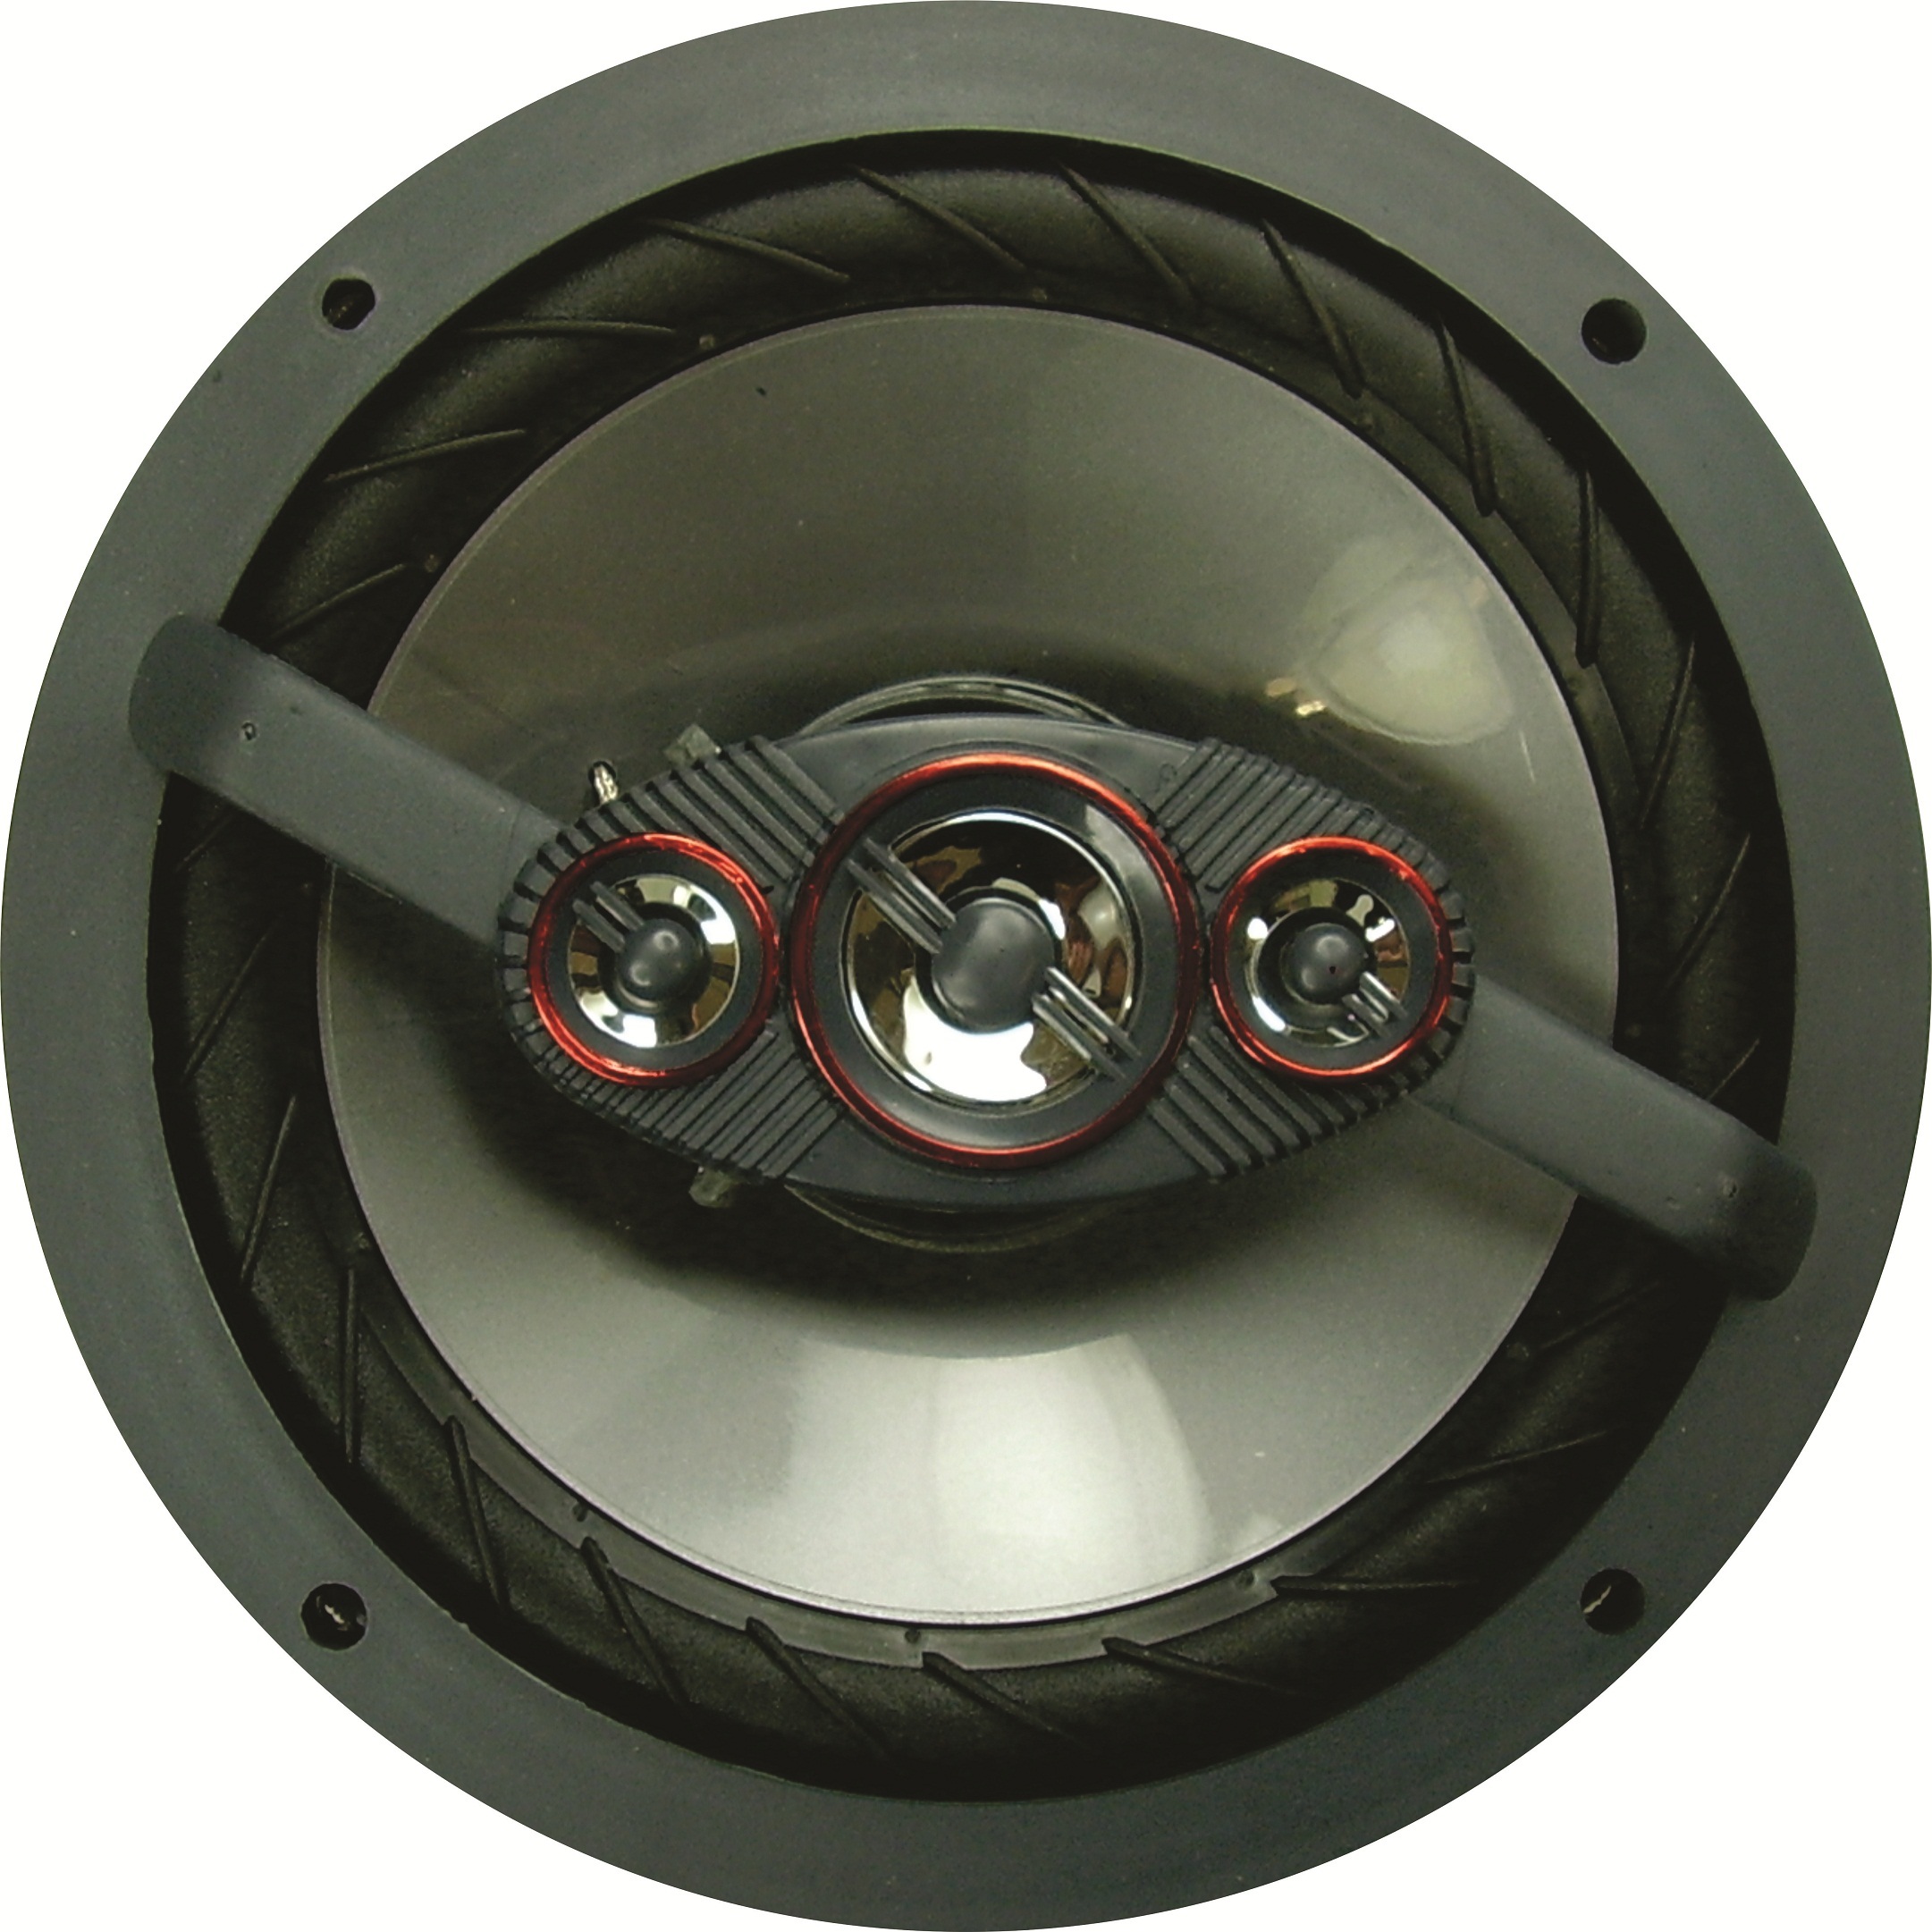
technology, car, wheel, spoke, speaker, steering wheel, product, audio, rim, subwoofer, loudspeaker, audio equipment, 6 orion, xtr, 55w, car subwoofer, electronic device, computer speaker, vehicle audio